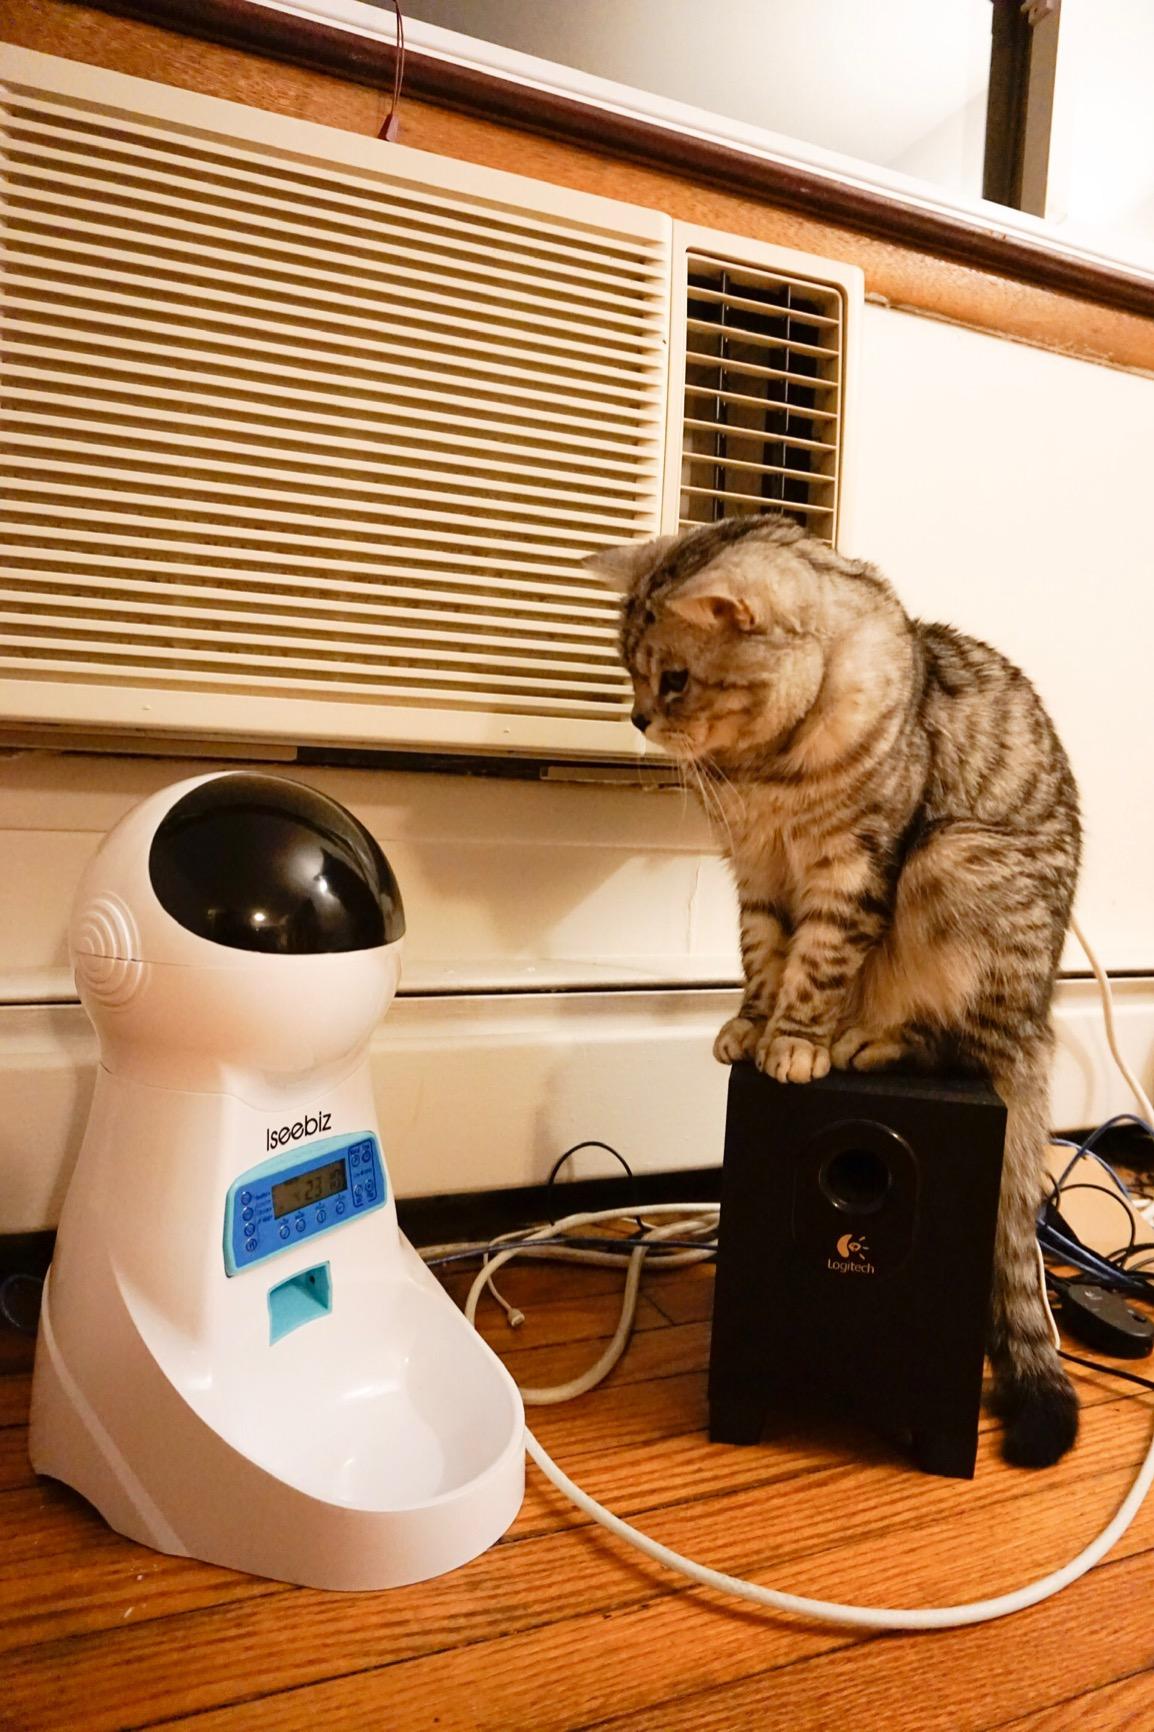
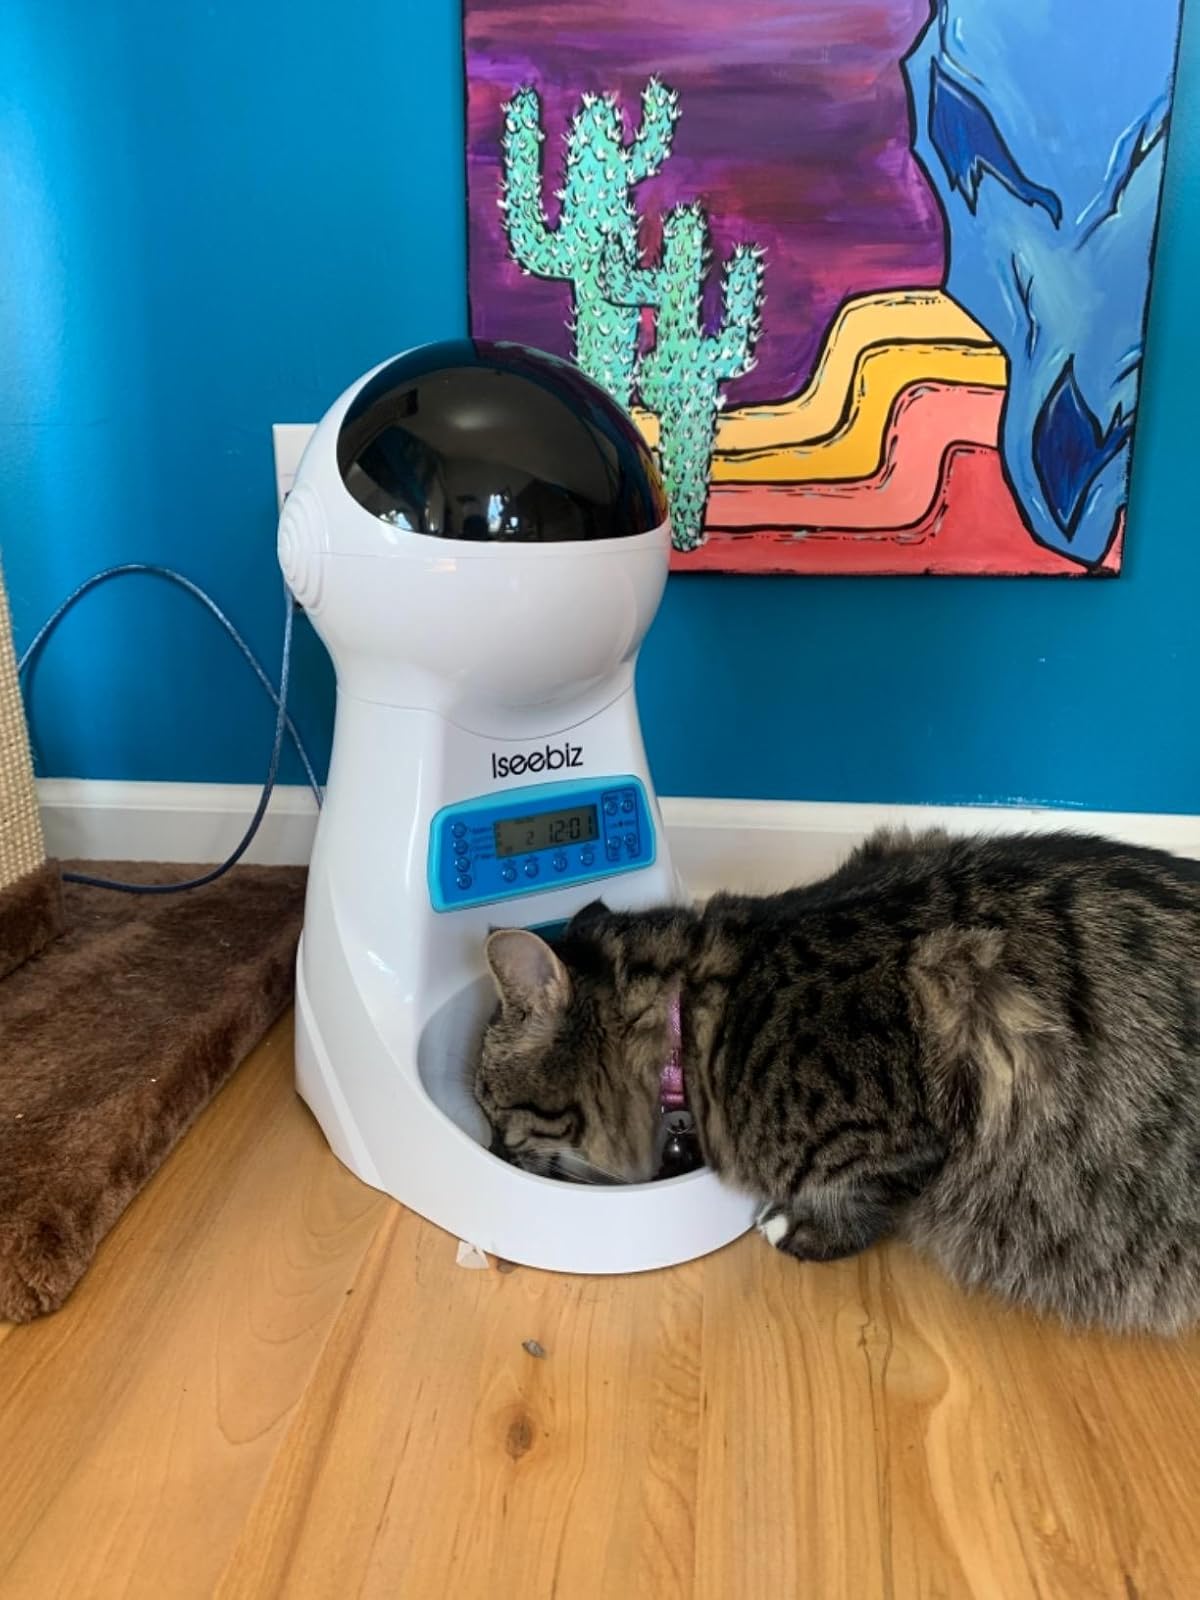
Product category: items_feeder
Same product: yes